David Ojabo

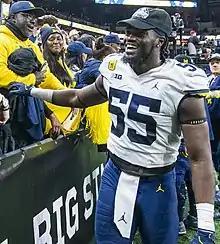
Ojabo with the Michigan Wolverines in 2021

David Ojabo (born 17 May 2000) is a Nigerian-Scottish professional American football linebacker for the Baltimore Ravens of the National Football League (NFL). He was an All-American college football player for the Michigan Wolverines, and was selected by the Ravens in the second round of the 2022 NFL draft.